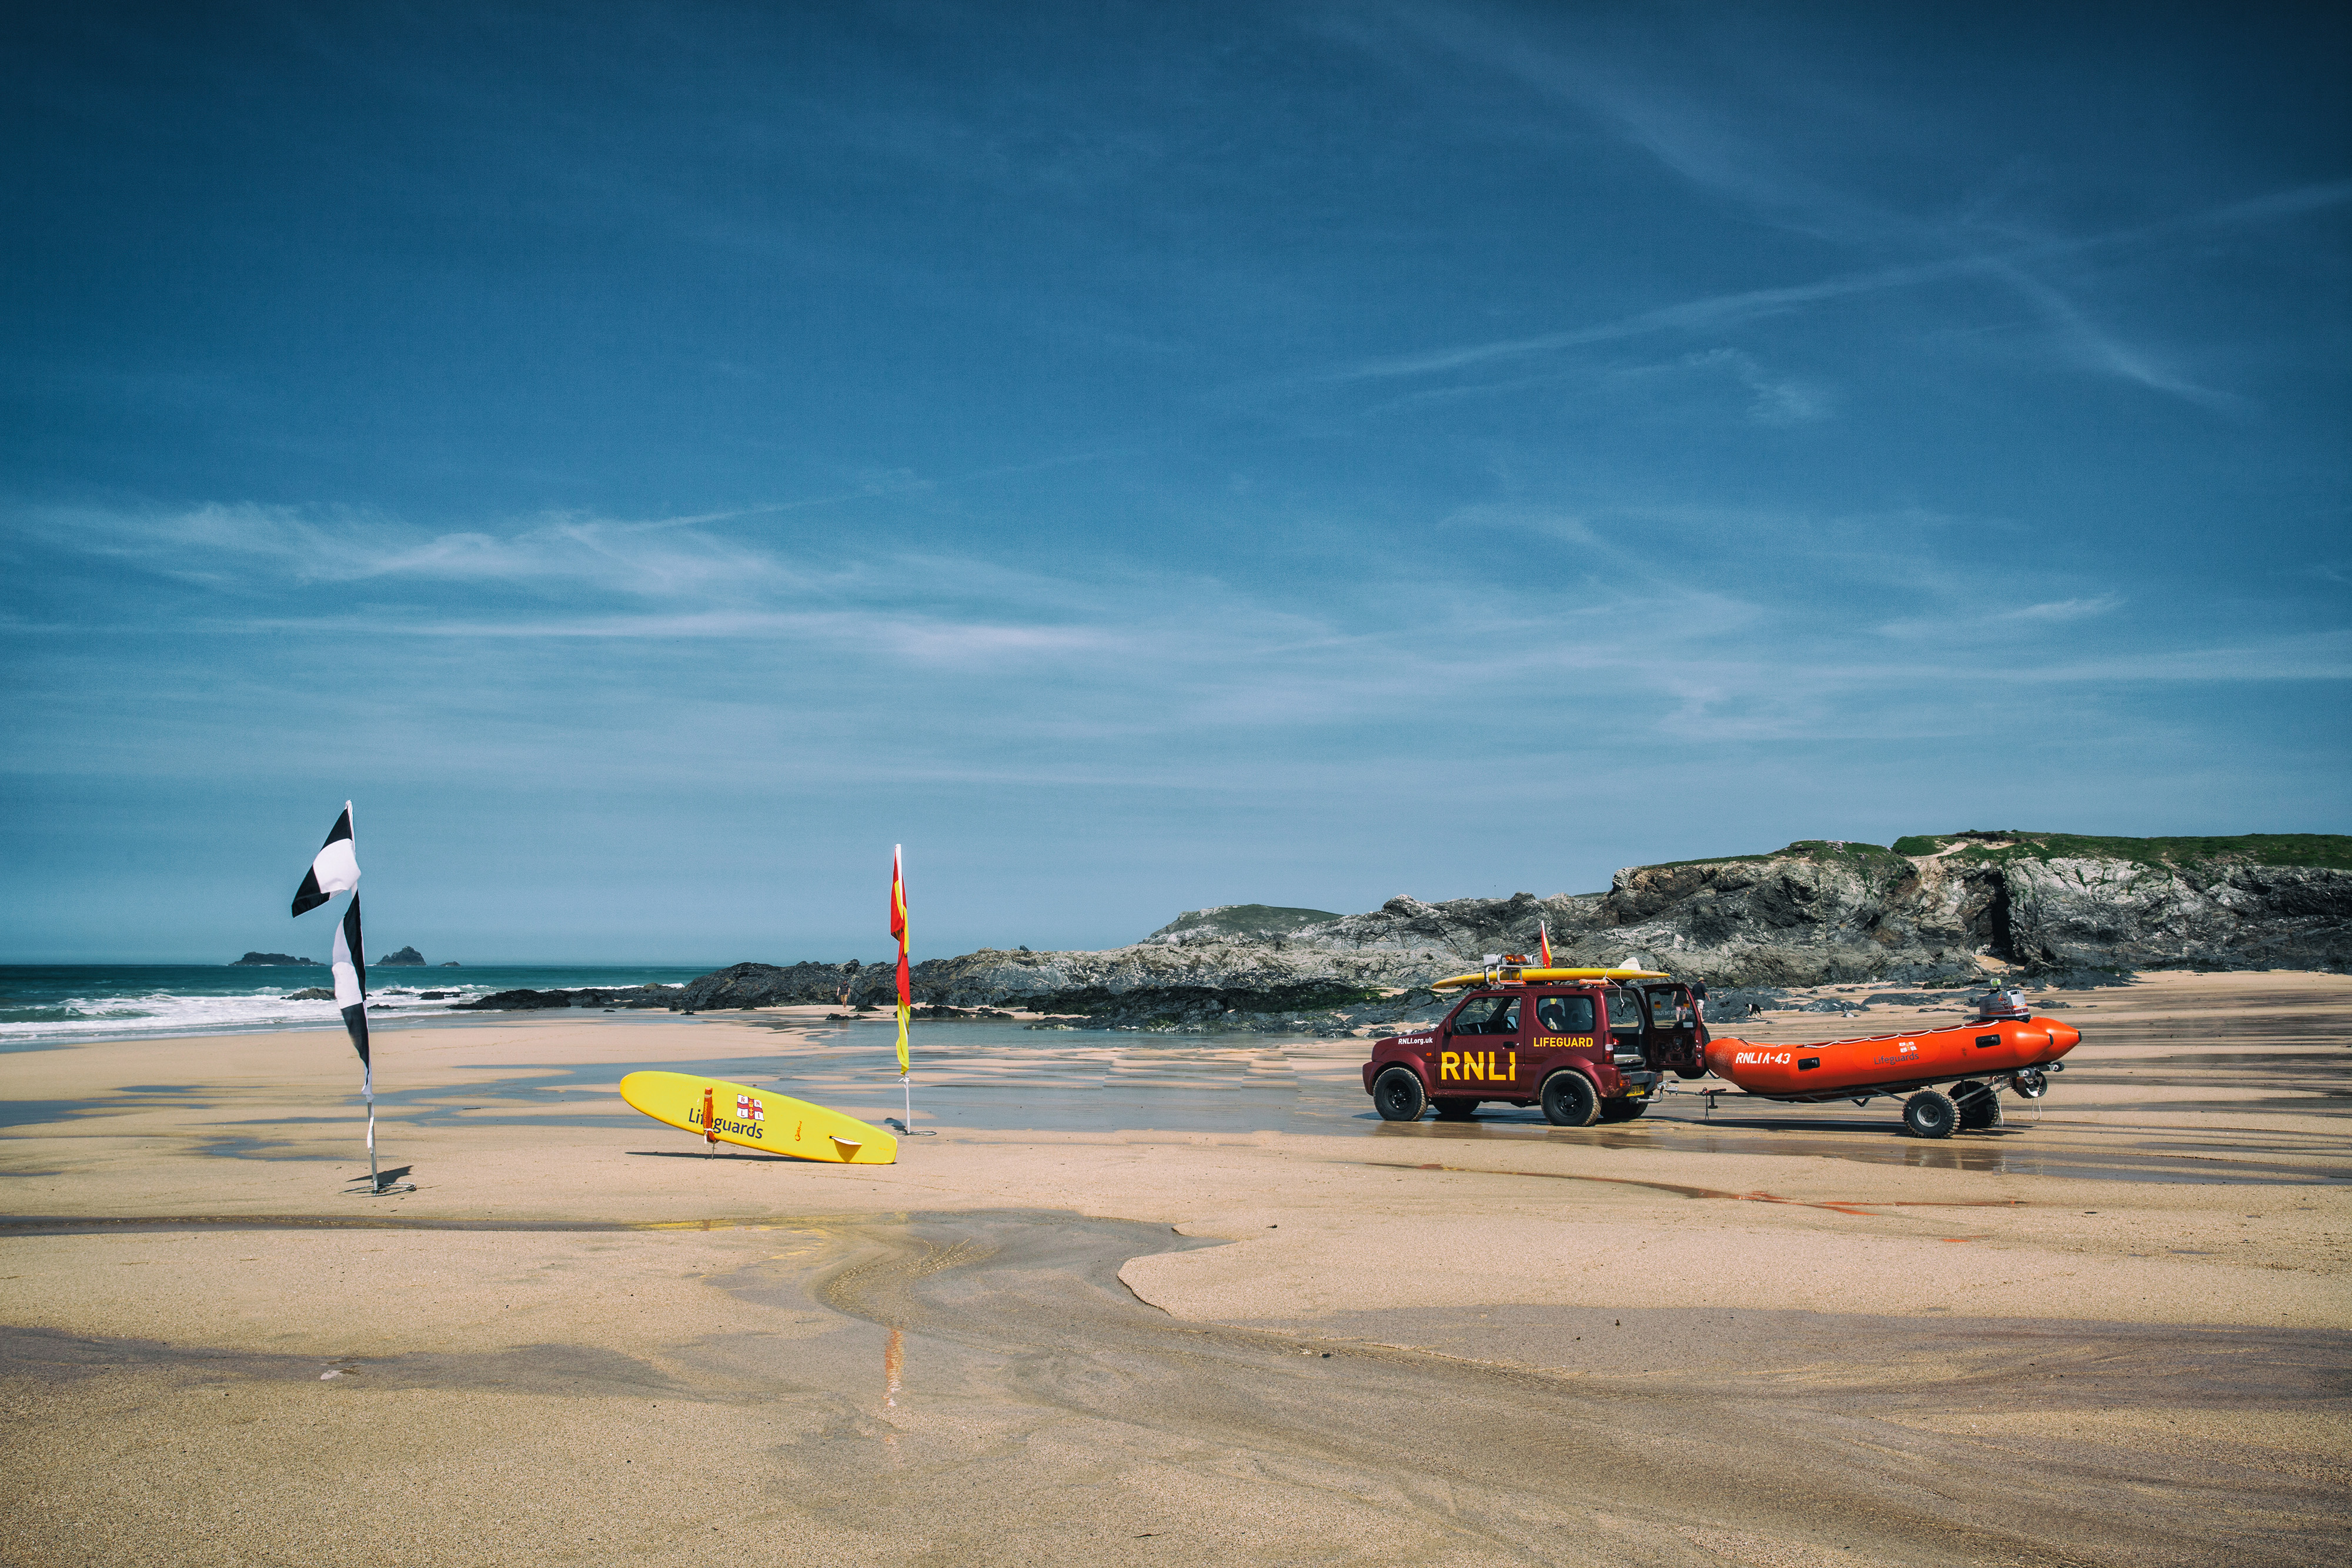
sky, vehicle, sea, beach, ocean, cloud, sand, airplane, vacation, horizon, coast, airport apron, coastal and oceanic landforms, tourism, aircraft, runway